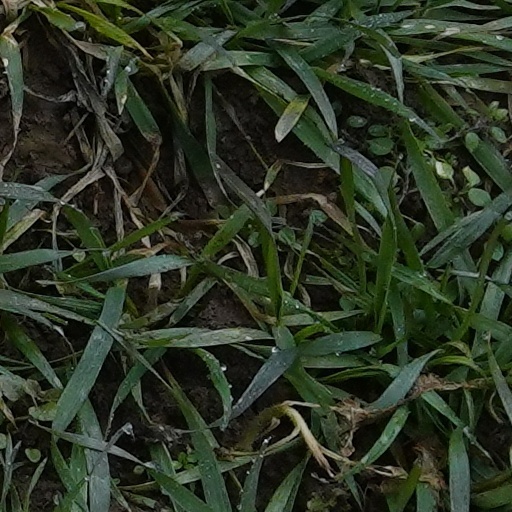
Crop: wheat